Son of God's Country

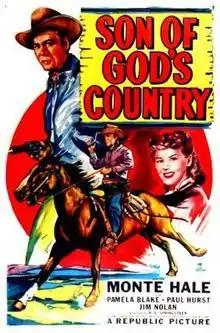
Theatrical release poster

Son of God's Country is a 1948 American Western film directed by R. G. Springsteen and written by Paul Gangelin and Robert Creighton Williams. The film stars Monte Hale, Pamela Blake, Paul Hurst, James Nolan, Jay Kirby and Steve Darrell. The film was released on September 15, 1948, by Republic Pictures.